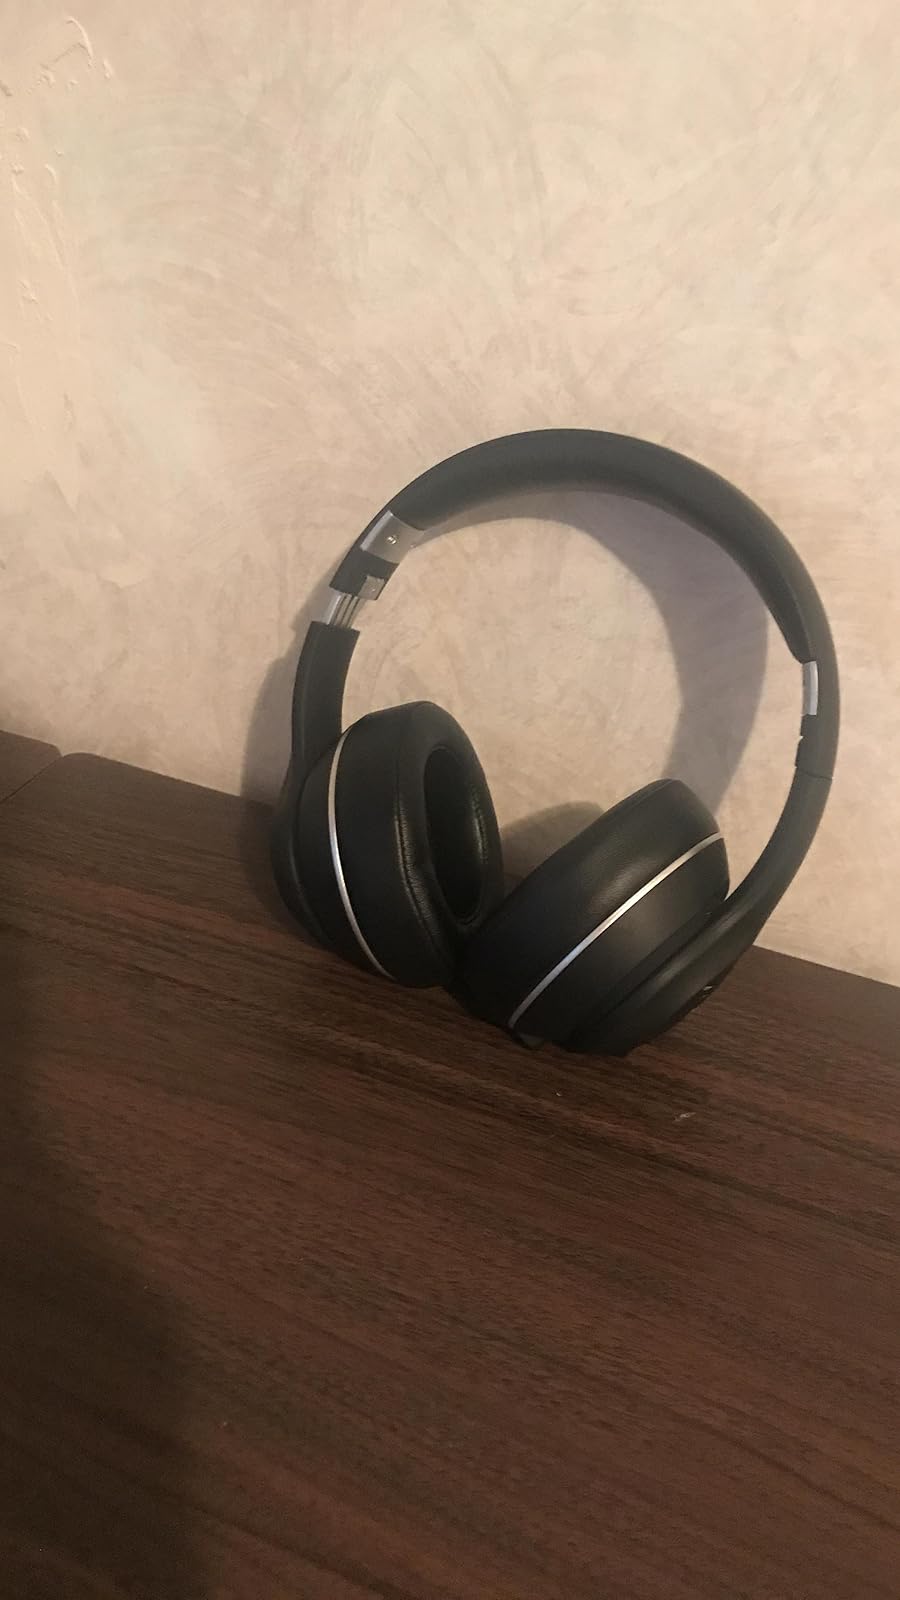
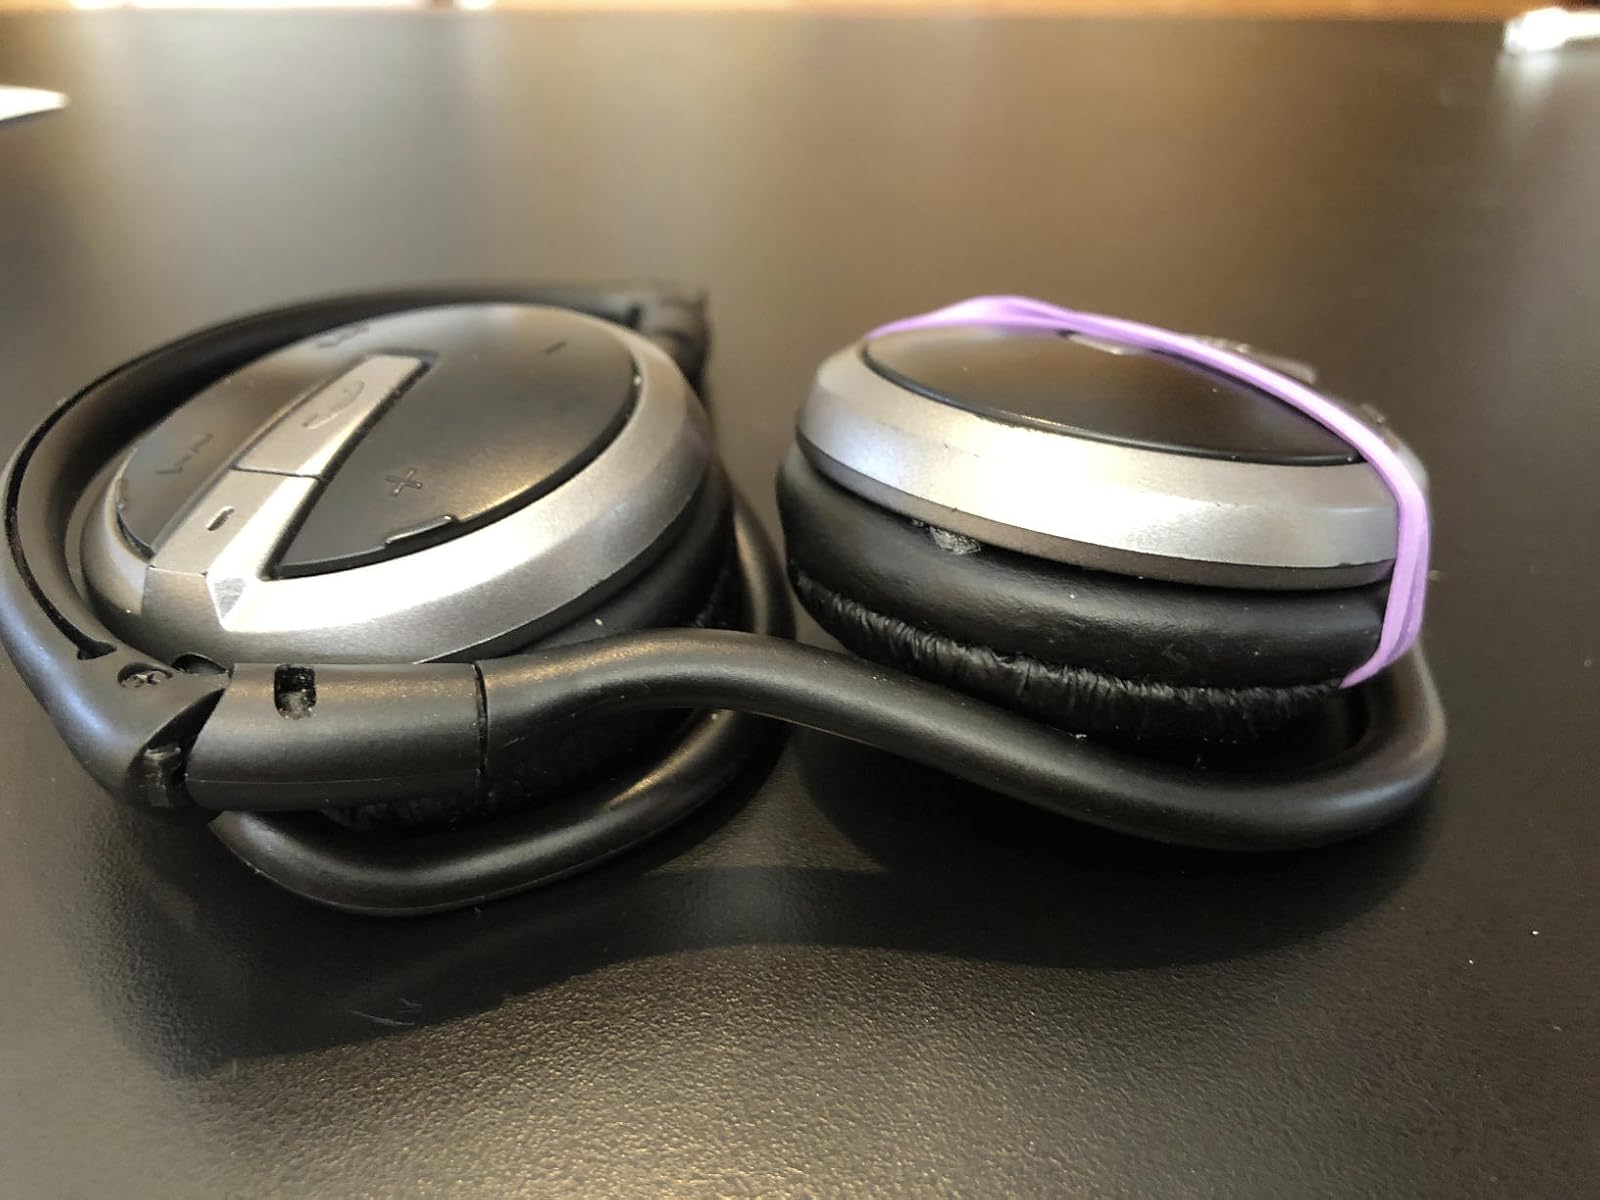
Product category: headphones
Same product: no